Ivan Steshenko

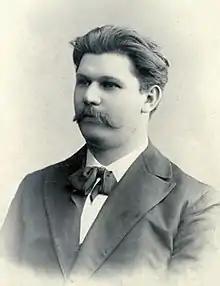

Ivan Matviiovych Steshenko (– 1 August 1918) was a Ukrainian politician, writer, translator, and academic of the Shevchenko Scientific Society. He had several pen-surnames: Serdeshny, Sichovyk, Svitlenko, and Stepura.